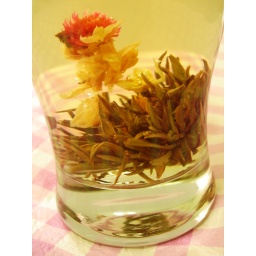
a red flower in a glass of water..